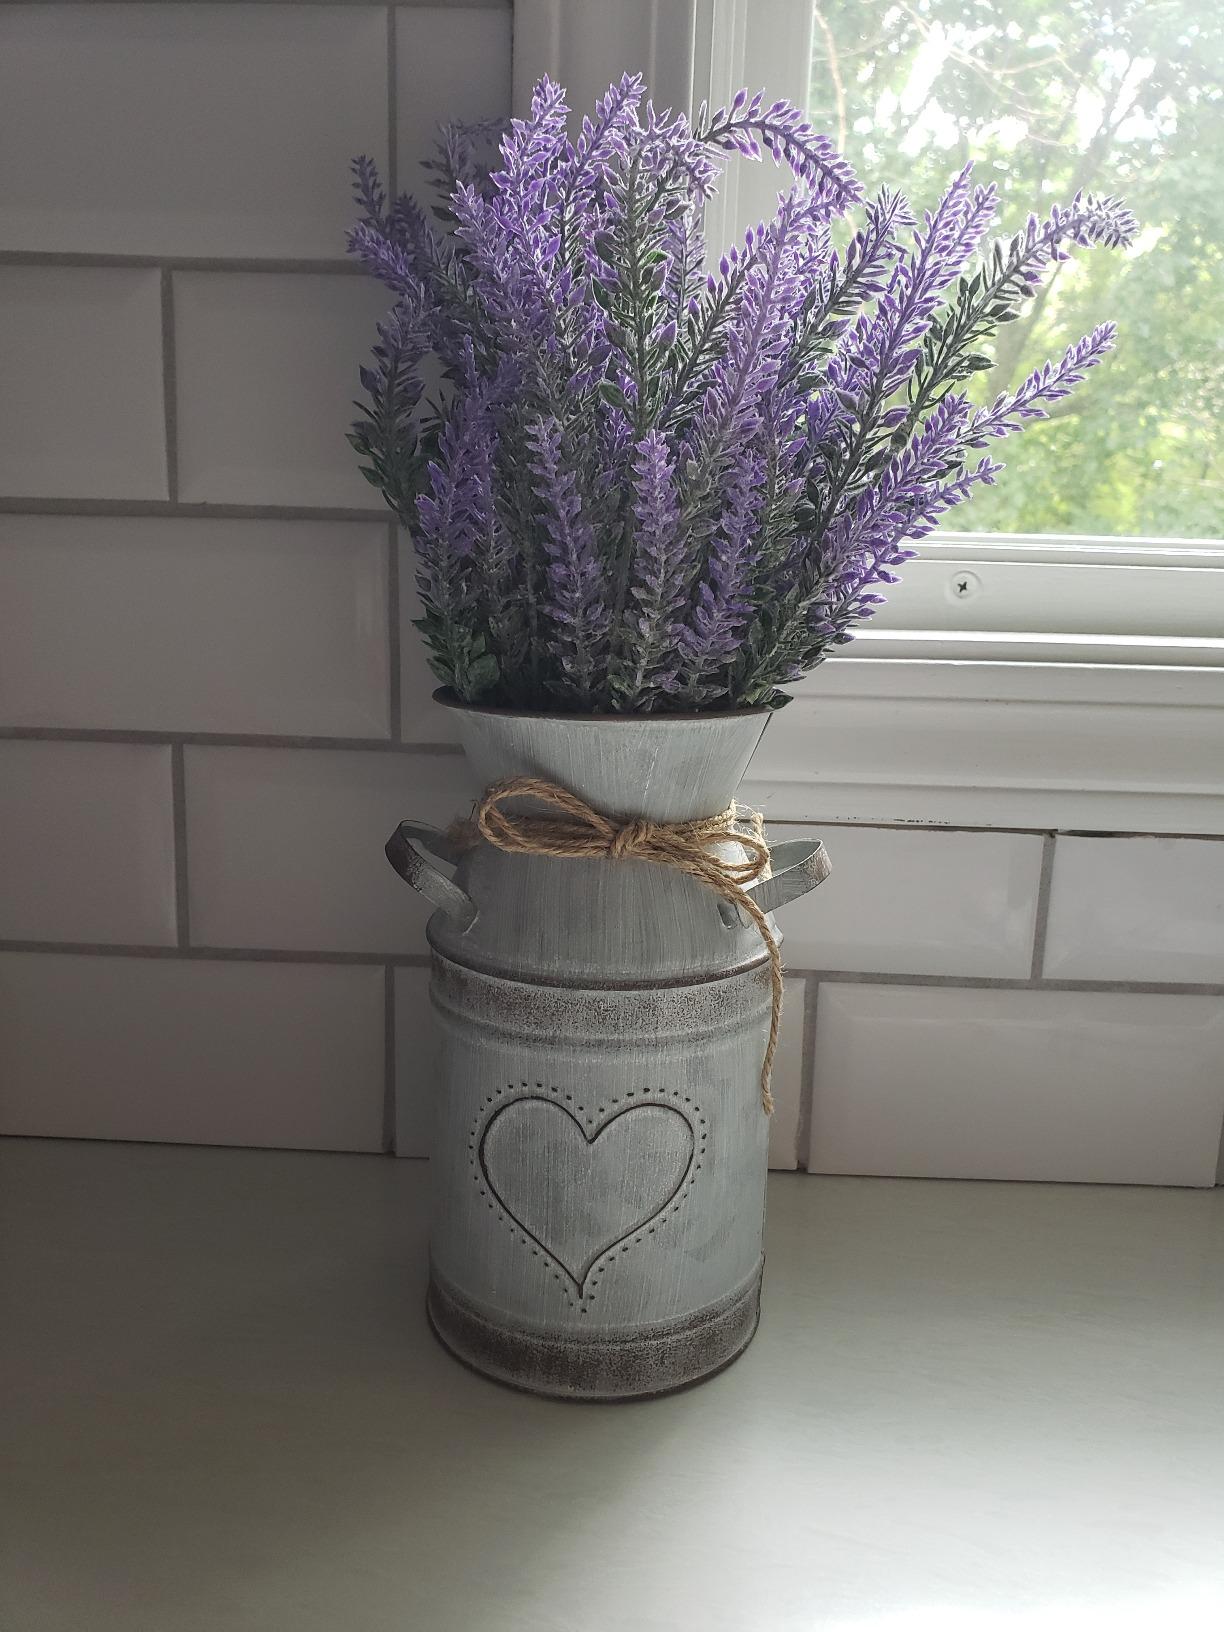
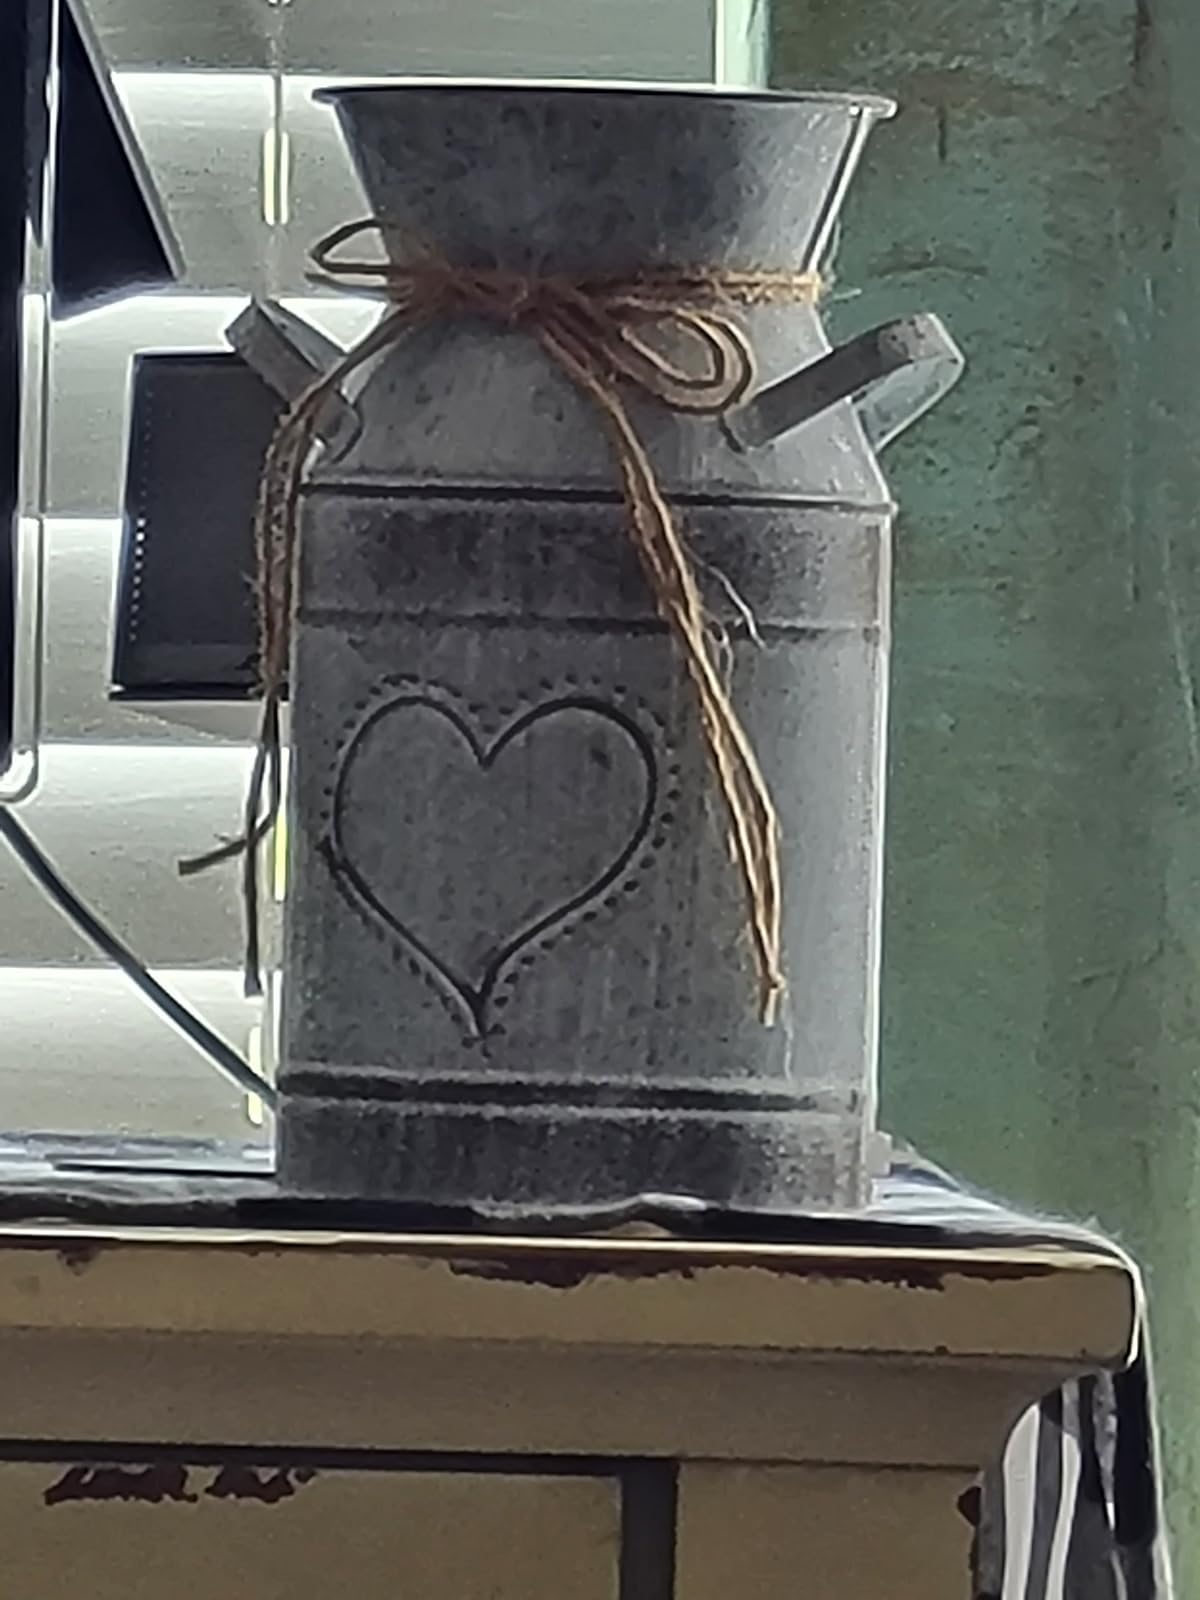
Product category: vase
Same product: yes